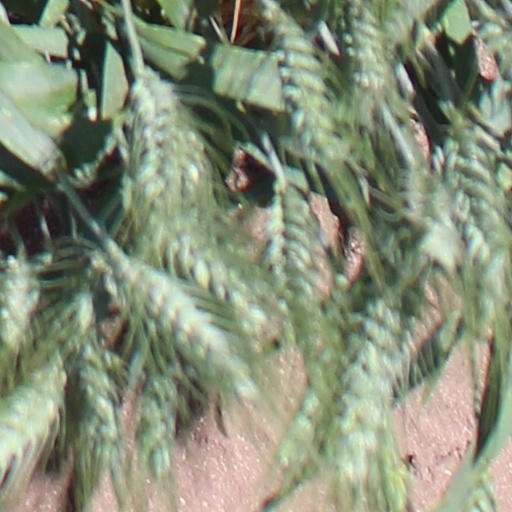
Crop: wheat